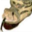
Label: snake